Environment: real
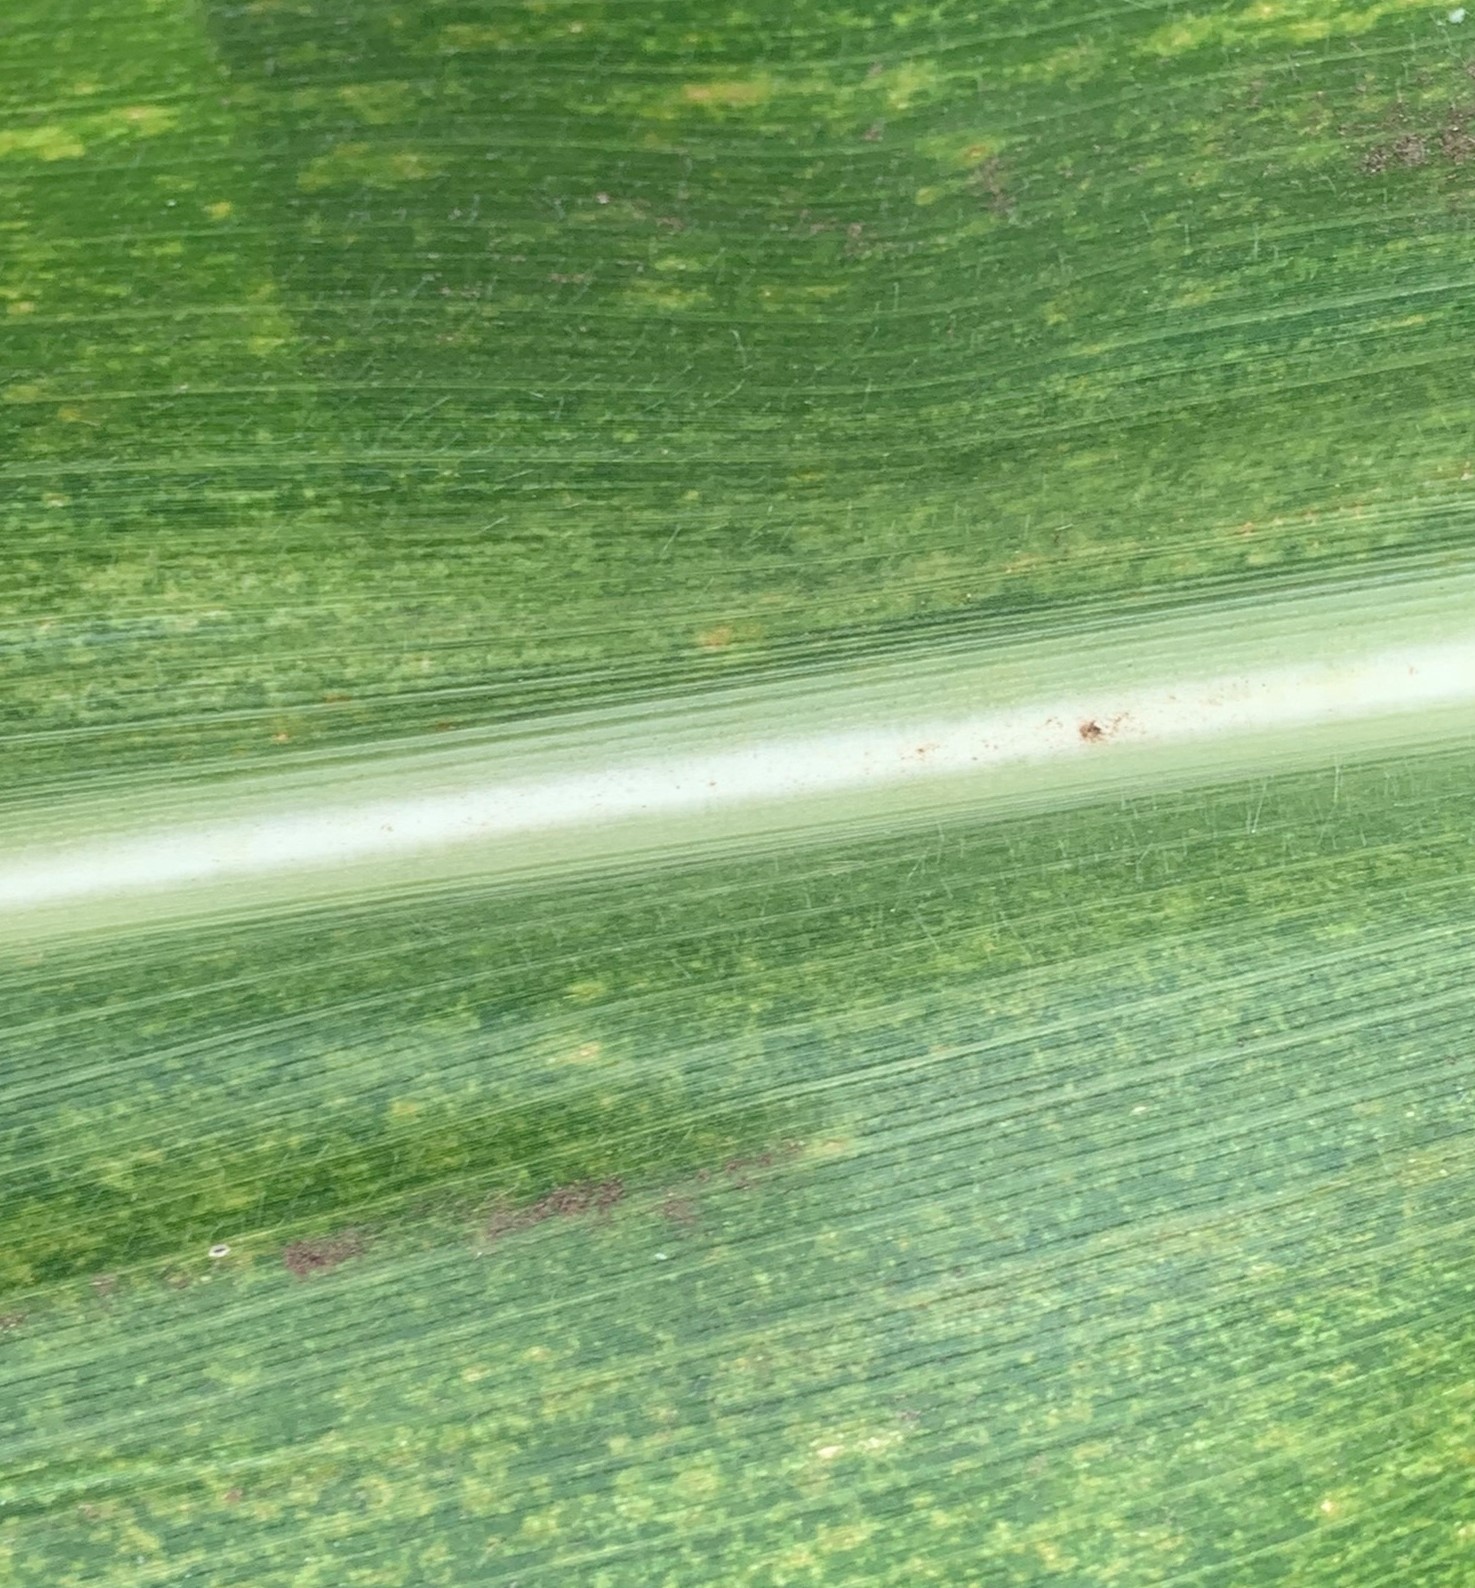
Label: lethal_necrosis